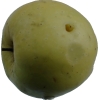
Label: Apple 13